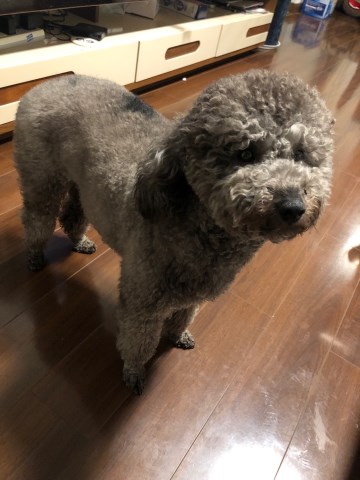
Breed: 7449-n000128-teddy